Saul

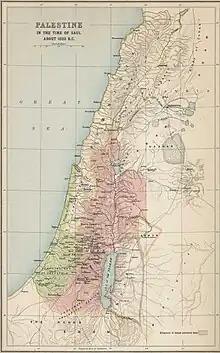
The Kingdom of Saul, according to the biblical account

After relieving the siege of Jabesh-Gilead, Saul conducts military campaigns against the Moabites, Ammonites, Edomites, Aram Rehob and the kings of Zobah, the Philistines, and the Amalekites. A biblical summary states that "wherever he turned, he was victorious".